Shigeyuki Dejima

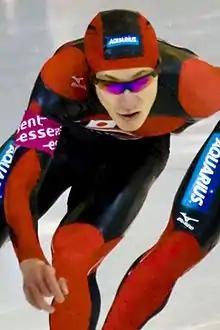
Shigeyuki Dejima in 2009

is a Japanese speed skater. He competed in two events at the 2010 Winter Olympics.